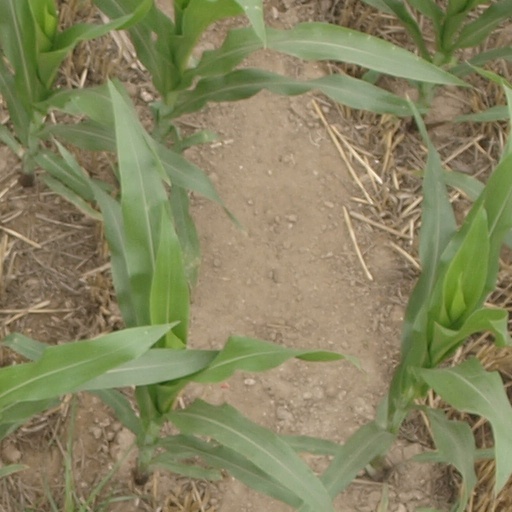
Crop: maize; corn